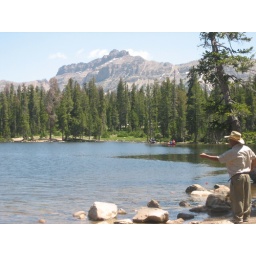
hadley peak over mirror lake